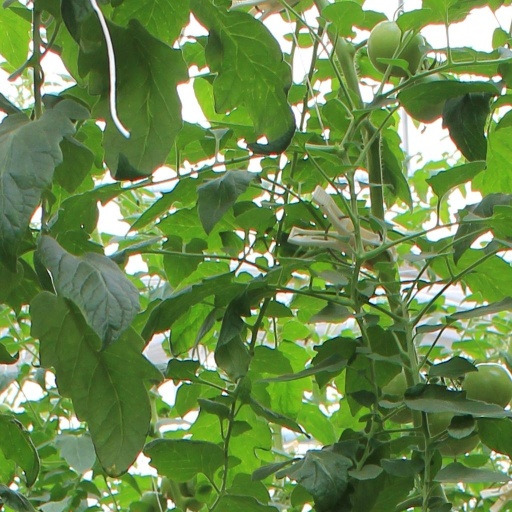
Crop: tomato